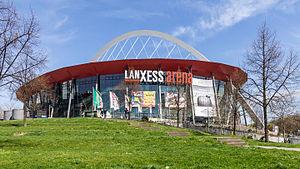
Le 81ᵉ championnat du monde de hockey sur glace se dispute en Allemagne et en France du 5 au 21 mai 2017 dans les villes de Cologne et Paris.
L'Allemagne est, avec le Danemark, le berceau du handball. Encore aujourd'hui, il fait partie des principaux sports du pays tant chez les hommes, qui possèdent le championnat le plus relevé du monde et une équipe figurant parmi les meilleures équipes nationales par le passé, que chez les femmes avec une équipe nationale qui là aussi a été très réputée par le passé.
Cologne est une belle ville de l'Ouest de l'Allemagne, en Rhénanie-du-Nord–Westphalie. Avec presque 1,1 millions d'habitants en juin 2019, Cologne est la plus grande ville du Land, devant Düsseldorf et Dortmund, et la quatrième ville d'Allemagne par sa population, derrière Berlin, Hambourg et Munich. Traversée par le Rhin, son agglomération de plus de deux millions d'habitants constitue le sud de l'aire métropolitaine Rhin-Ruhr, au cœur de la mégalopole européenne. La ville est notamment célèbre pour sa cathédrale, classée au patrimoine mondial de l'Unesco, ainsi que pour l'eau de Cologne.
Cet article détaille les matchs de la phase finale de la Ligue des champions 2015-2016 de handball organisée par la Fédération européenne de handball du 16 mars 2016 au 29 mai 2016.
La Ligue des champions masculine de l'EHF est la plus importante Coupe d'Europe de handball, organisée par la Fédération européenne de handball. Le club espagnol du FC Barcelone est le plus titré avec neuf victoires entre 1991 et 2015.